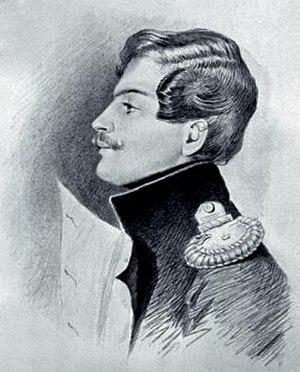
Le baron Georges-Charles de Heeckeren d'Anthès, né le 5 février 1812 à Colmar et mort le 2 novembre 1895 à Soultz, est un militaire et homme politique français, devenu sénateur sous le Second Empire. Il est surtout connu pour avoir été le meurtrier en duel du poète russe Pouchkine, son beau-frère.